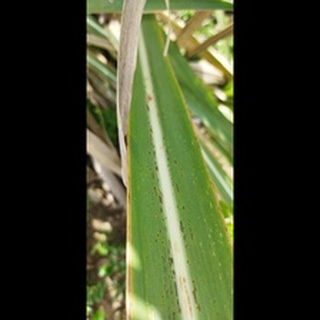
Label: sugarcane_rust